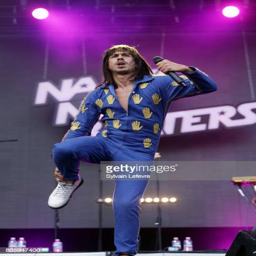
person of pop artist performs on stage on day of festival